Geography of Italy

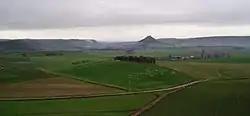
Plain of Campidano

The plains make up 23.2% of the Italian national territory. In between the two lies a large plain in the valley of the Po, the largest river in Italy, which flows eastward from the Cottian Alps to the Adriatic. The Po Valley is the largest plain in Italy, with , and it represents over 70% of the total plain area in the country. The Po Valley is divided into two bands: the high plain, which borders the Alpine and Apennine hills, and the low plain located in the center and extended up to the Po delta.